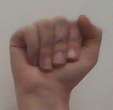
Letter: saad